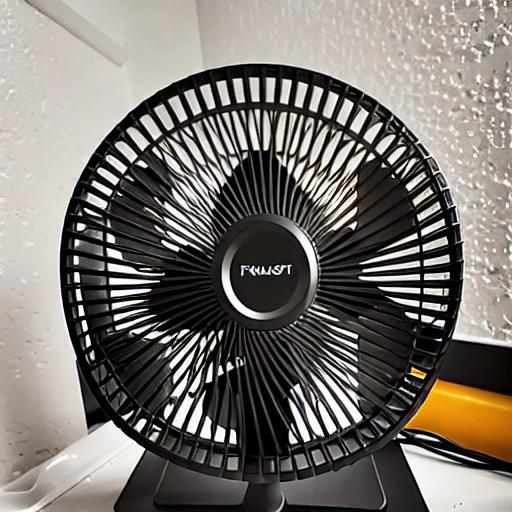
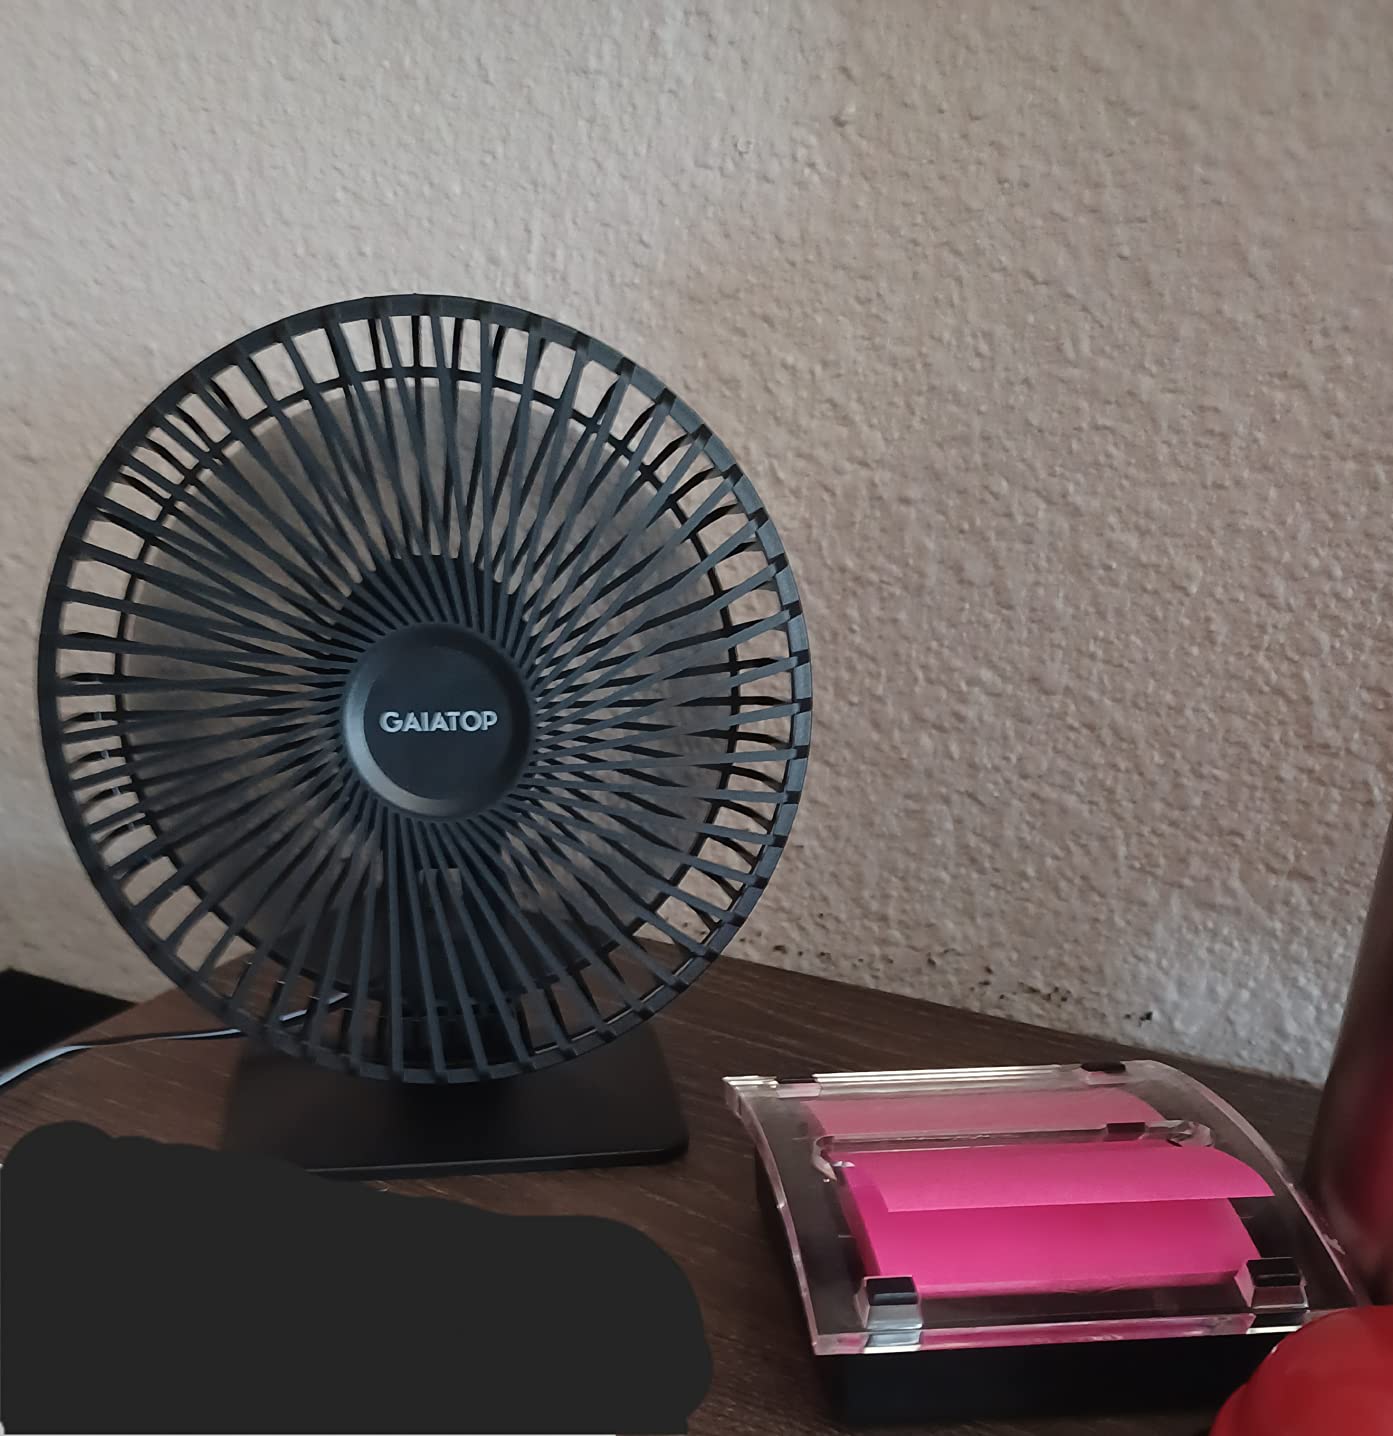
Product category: fan
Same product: no